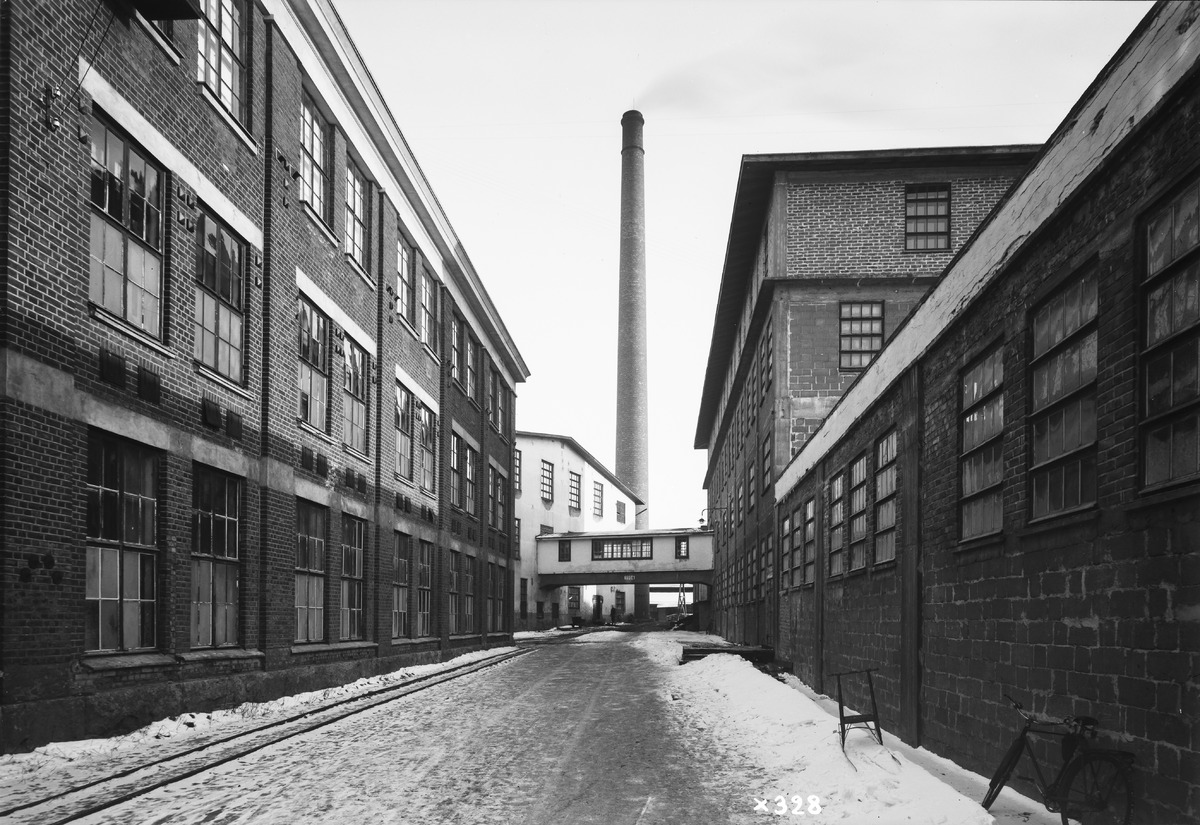
Veljekset Åström Oy:n tehdasrakennuksia
The factory buildings of Veljekset Åström Oy
sisällön kuvaus: Veljekset Åström Oy:n tehdasrakennuksia 30.1.1934. content description: The factory buildings of Veljekset Åström Oy on January 30, 1934.
Vuosi: 1934
Paikka: Suomi, Oulu, Suomi, Pohjois-Pohjanmaa, Oulu
Aiheet: Veljekset Åström Oy; ulkokuva; nahkateollisuus; tehtaat; teollisuusrakennukset; tuotantolaitokset; leather industry; factories; industrial buildings; production plants